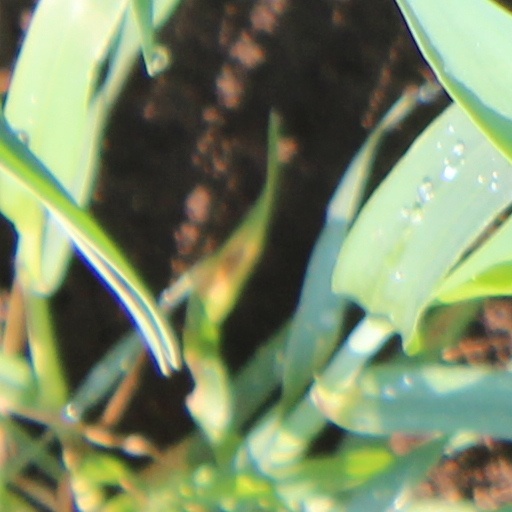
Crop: wheat